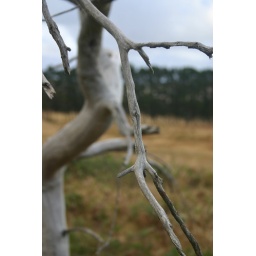
stopped by the side of the road on the way home yesterday because I really loved the sculptural qualities of this dead tree